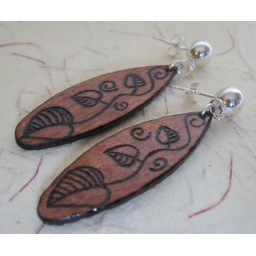
burned and stained wooden earrings on sterling silver ball posts 15available in my etsy shop